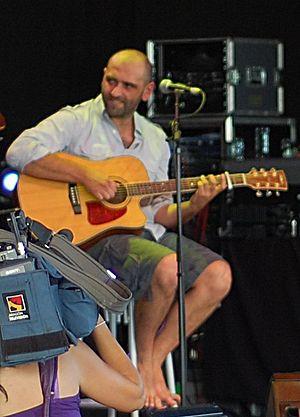
Juan Antonio Ipiña plus connu comme Tontxu, est un auteur-compositeur-interprète espagnol.